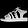
Label: Sandal